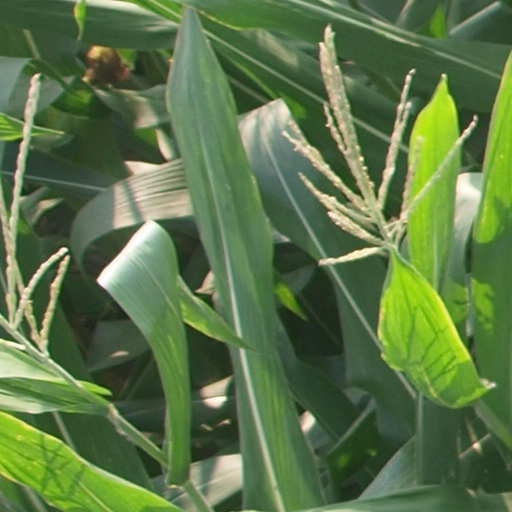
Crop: maize; corn